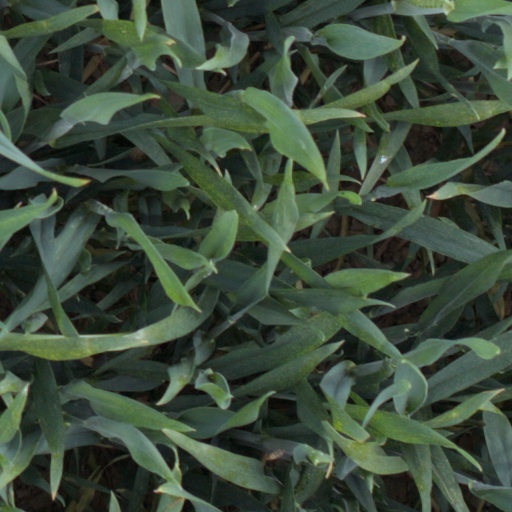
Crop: wheat